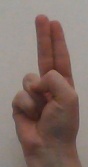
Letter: taa